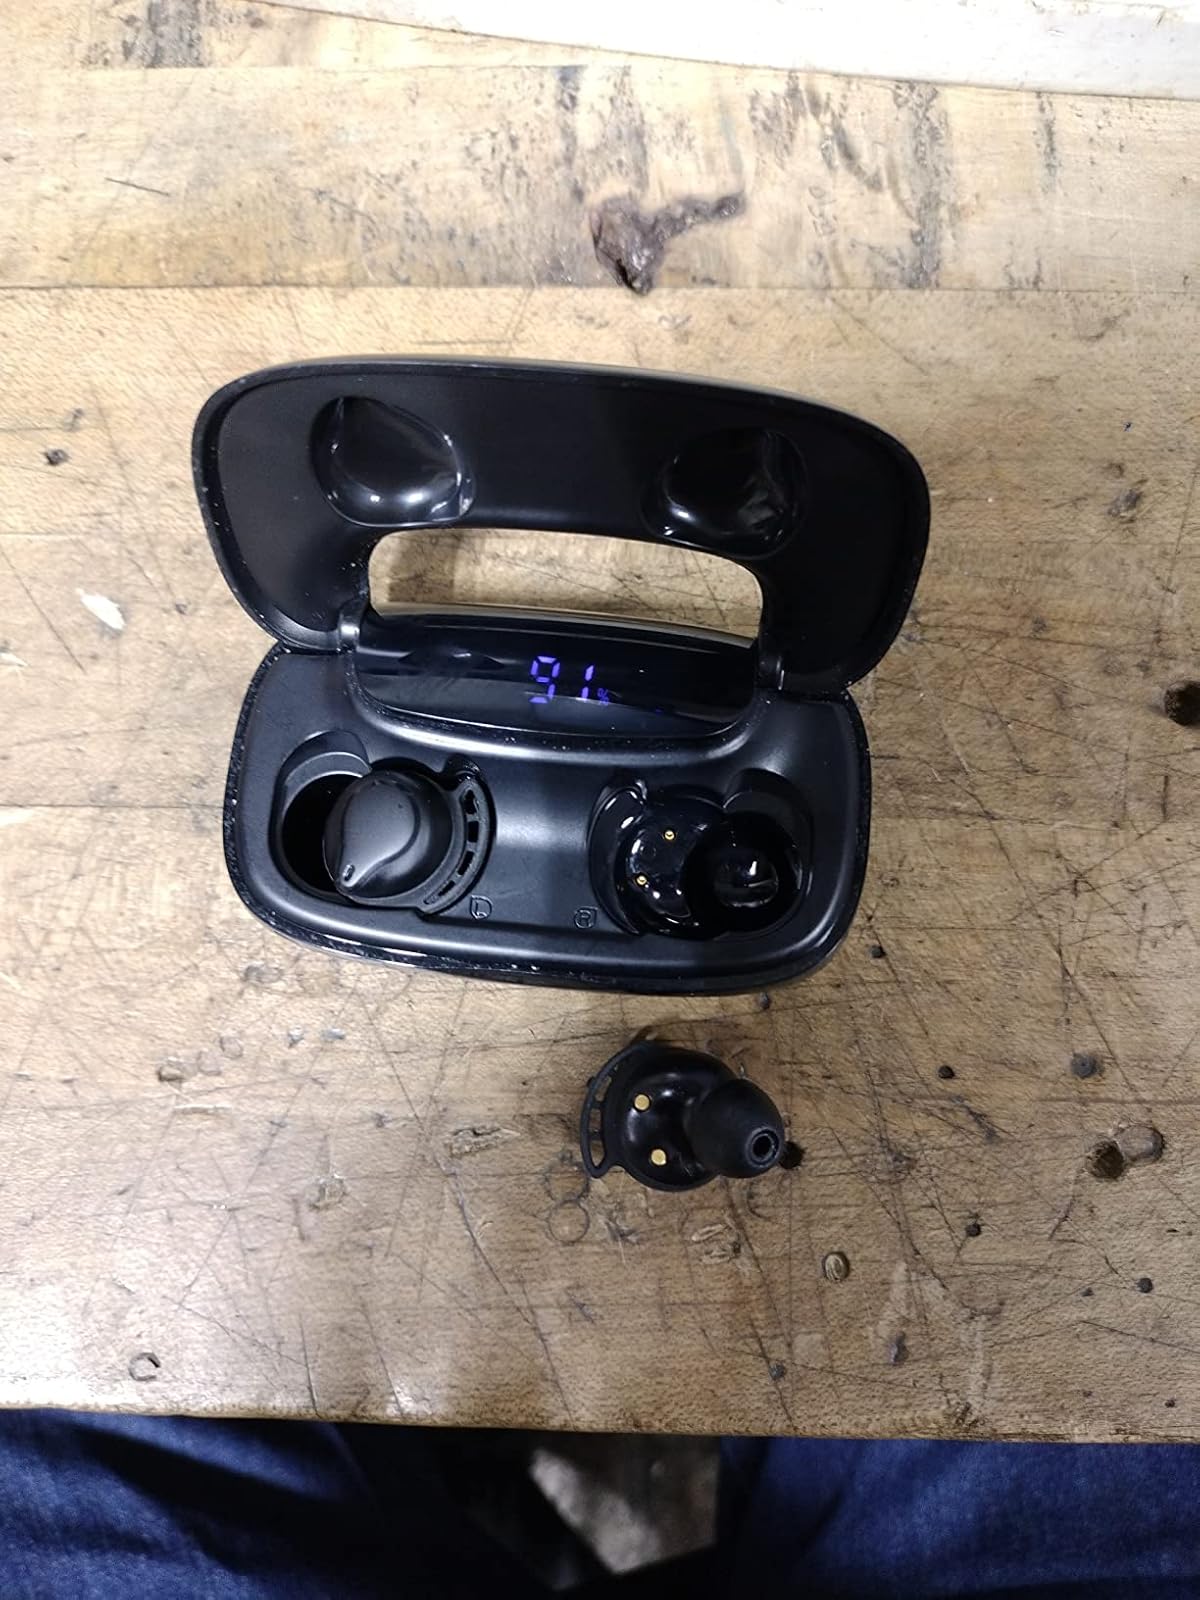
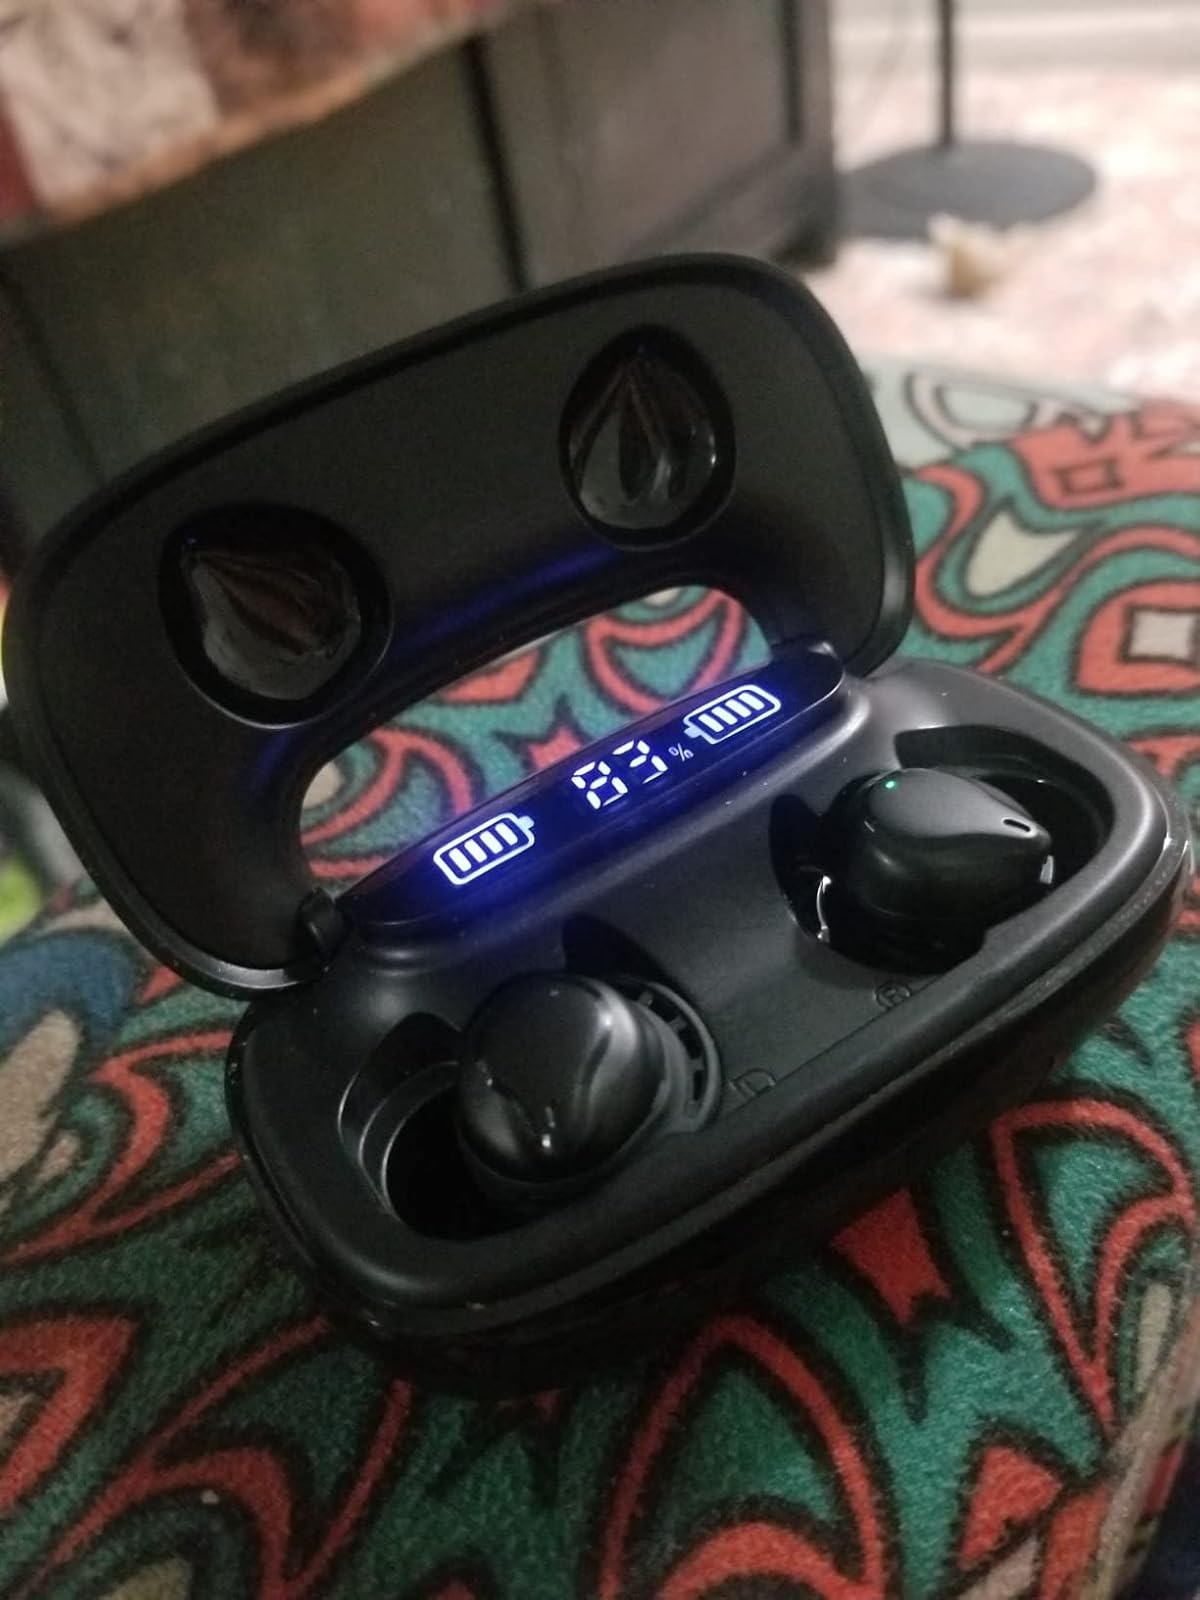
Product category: earbuds
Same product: yes